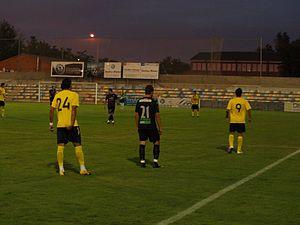
Le stade municipal de Santo Domingo est le stade de football où évolue l’équipe d'Agrupación Deportiva Alcorcón, club qui évolue en 2018 en Liga 2.